Adoption of Chinese literary culture

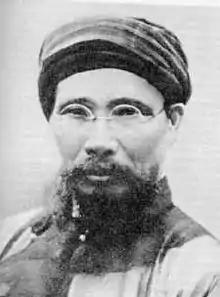
The Vietnamese nationalist Phan Bội Châu (1867–1940) wrote in Literary Chinese.

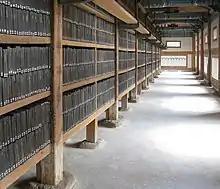
The "Tripitaka Koreana", a Korean collection of the Chinese Buddhist canon

In the centuries after independence, Vietnamese authors adapted Chinese characters (Chữ Hán) to produce a script for their own language.